Princess Hashihito no Anahobe

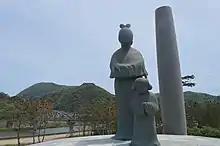
Statue of Empress Taiza and her son, Prince Shōtoku

Princess Hashihito no Anahobe (穴穂部間人皇女, "Anahobe no Hashihito no Himemiko," 560 – 7 February 622), also known as Empress Taiza (間人皇后), was a member of the Japanese imperial family in the Asuka period. She was the empress consort through her marriage to Emperor Yōmei.